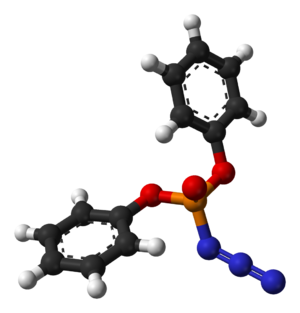
L'azoture de diphénylphosphoryle est un composé organique. Il est couramment utilisé dans la synthèse d'autres composés organiques.